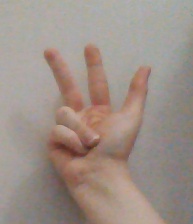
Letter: al